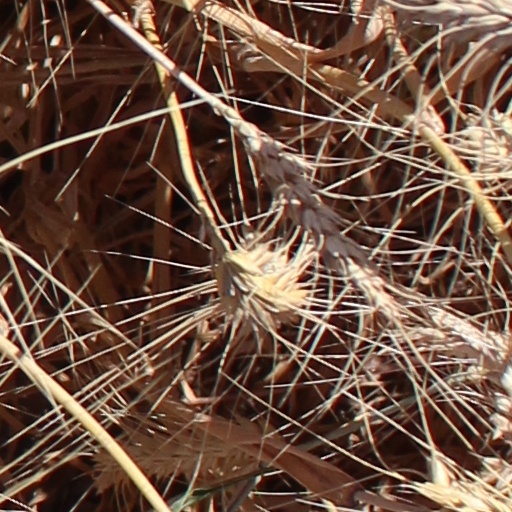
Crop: wheat